Suvarnabhumi Airport

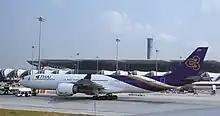
A Thai Airbus A340-500 (HS-TLA, "Chiang Kham") at Suvarnabhumi Airport in 2008

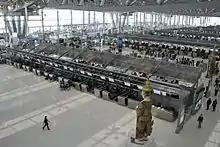
Check-in hall at Suvarnabhumi Airport, seen from the upper level

Suvarnabhumi was officially opened for limited domestic flight service on 15 September 2006, and opened for most domestic and all international commercial flights on 28 September 2006.